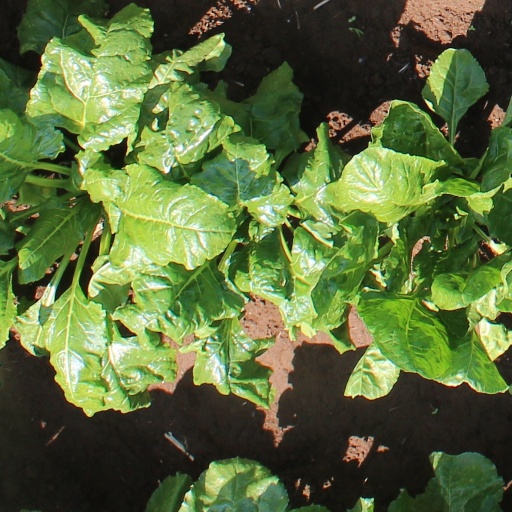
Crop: sugar beet